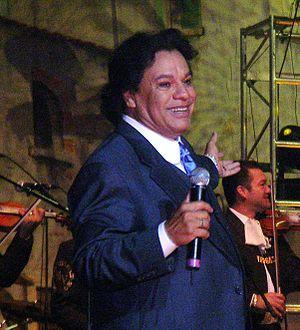
Alberto Aguilera Valadez alias Juan Gabriel est un chanteur auteur-interprète et acteur de cinéma mexicain, né le 7 janvier 1950 à Parácuaro dans l'État de Michoacán de Ocampo au Mexique et mort le 28 août 2016 à Santa Monica en Californie.